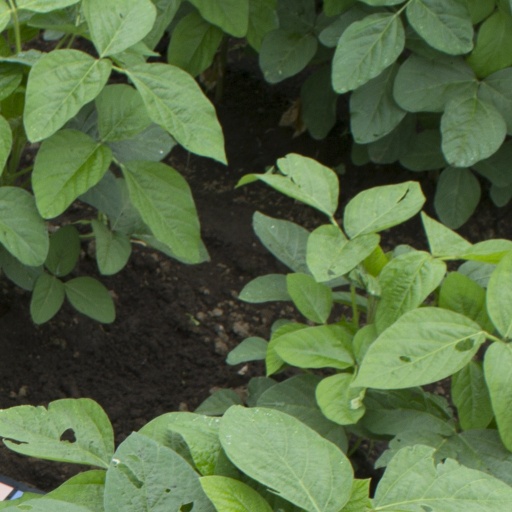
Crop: soybean